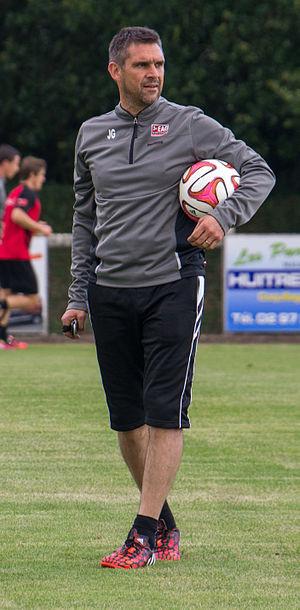
Jocelyn Gourvennec à l'entrainement le 11 juillet 2014
La saison 2015-2016 de l'Olympique lyonnais est la soixante-sixième de l'histoire du club. Le club sort d'une saison réussie avec une seconde place en championnat, qui lui permet de revenir en Ligue des champions.
Jocelyn Gourvennec, né le 22 mars 1972 à Brest dans le Finistère est un joueur, consultant et entraîneur de football français. Durant sa carrière de joueur professionnel, entre 1991 et 2006, il évolue au poste de Milieu de terrain.
L'En Avant Guingamp est un club de football français, fondé en 1912, par Pierre Deschamps, à Guingamp, en Bretagne. L'équipe professionnelle masculine évolue actuellement en Ligue 2 et l'équipe féminine en Division 1.
La saison 2018-2019 de l'En avant de Guingamp, club de football français, voit le club évoluer en Ligue 1 pour la treizième fois de son histoire et battre son record de participations consécutives dans l'élite.